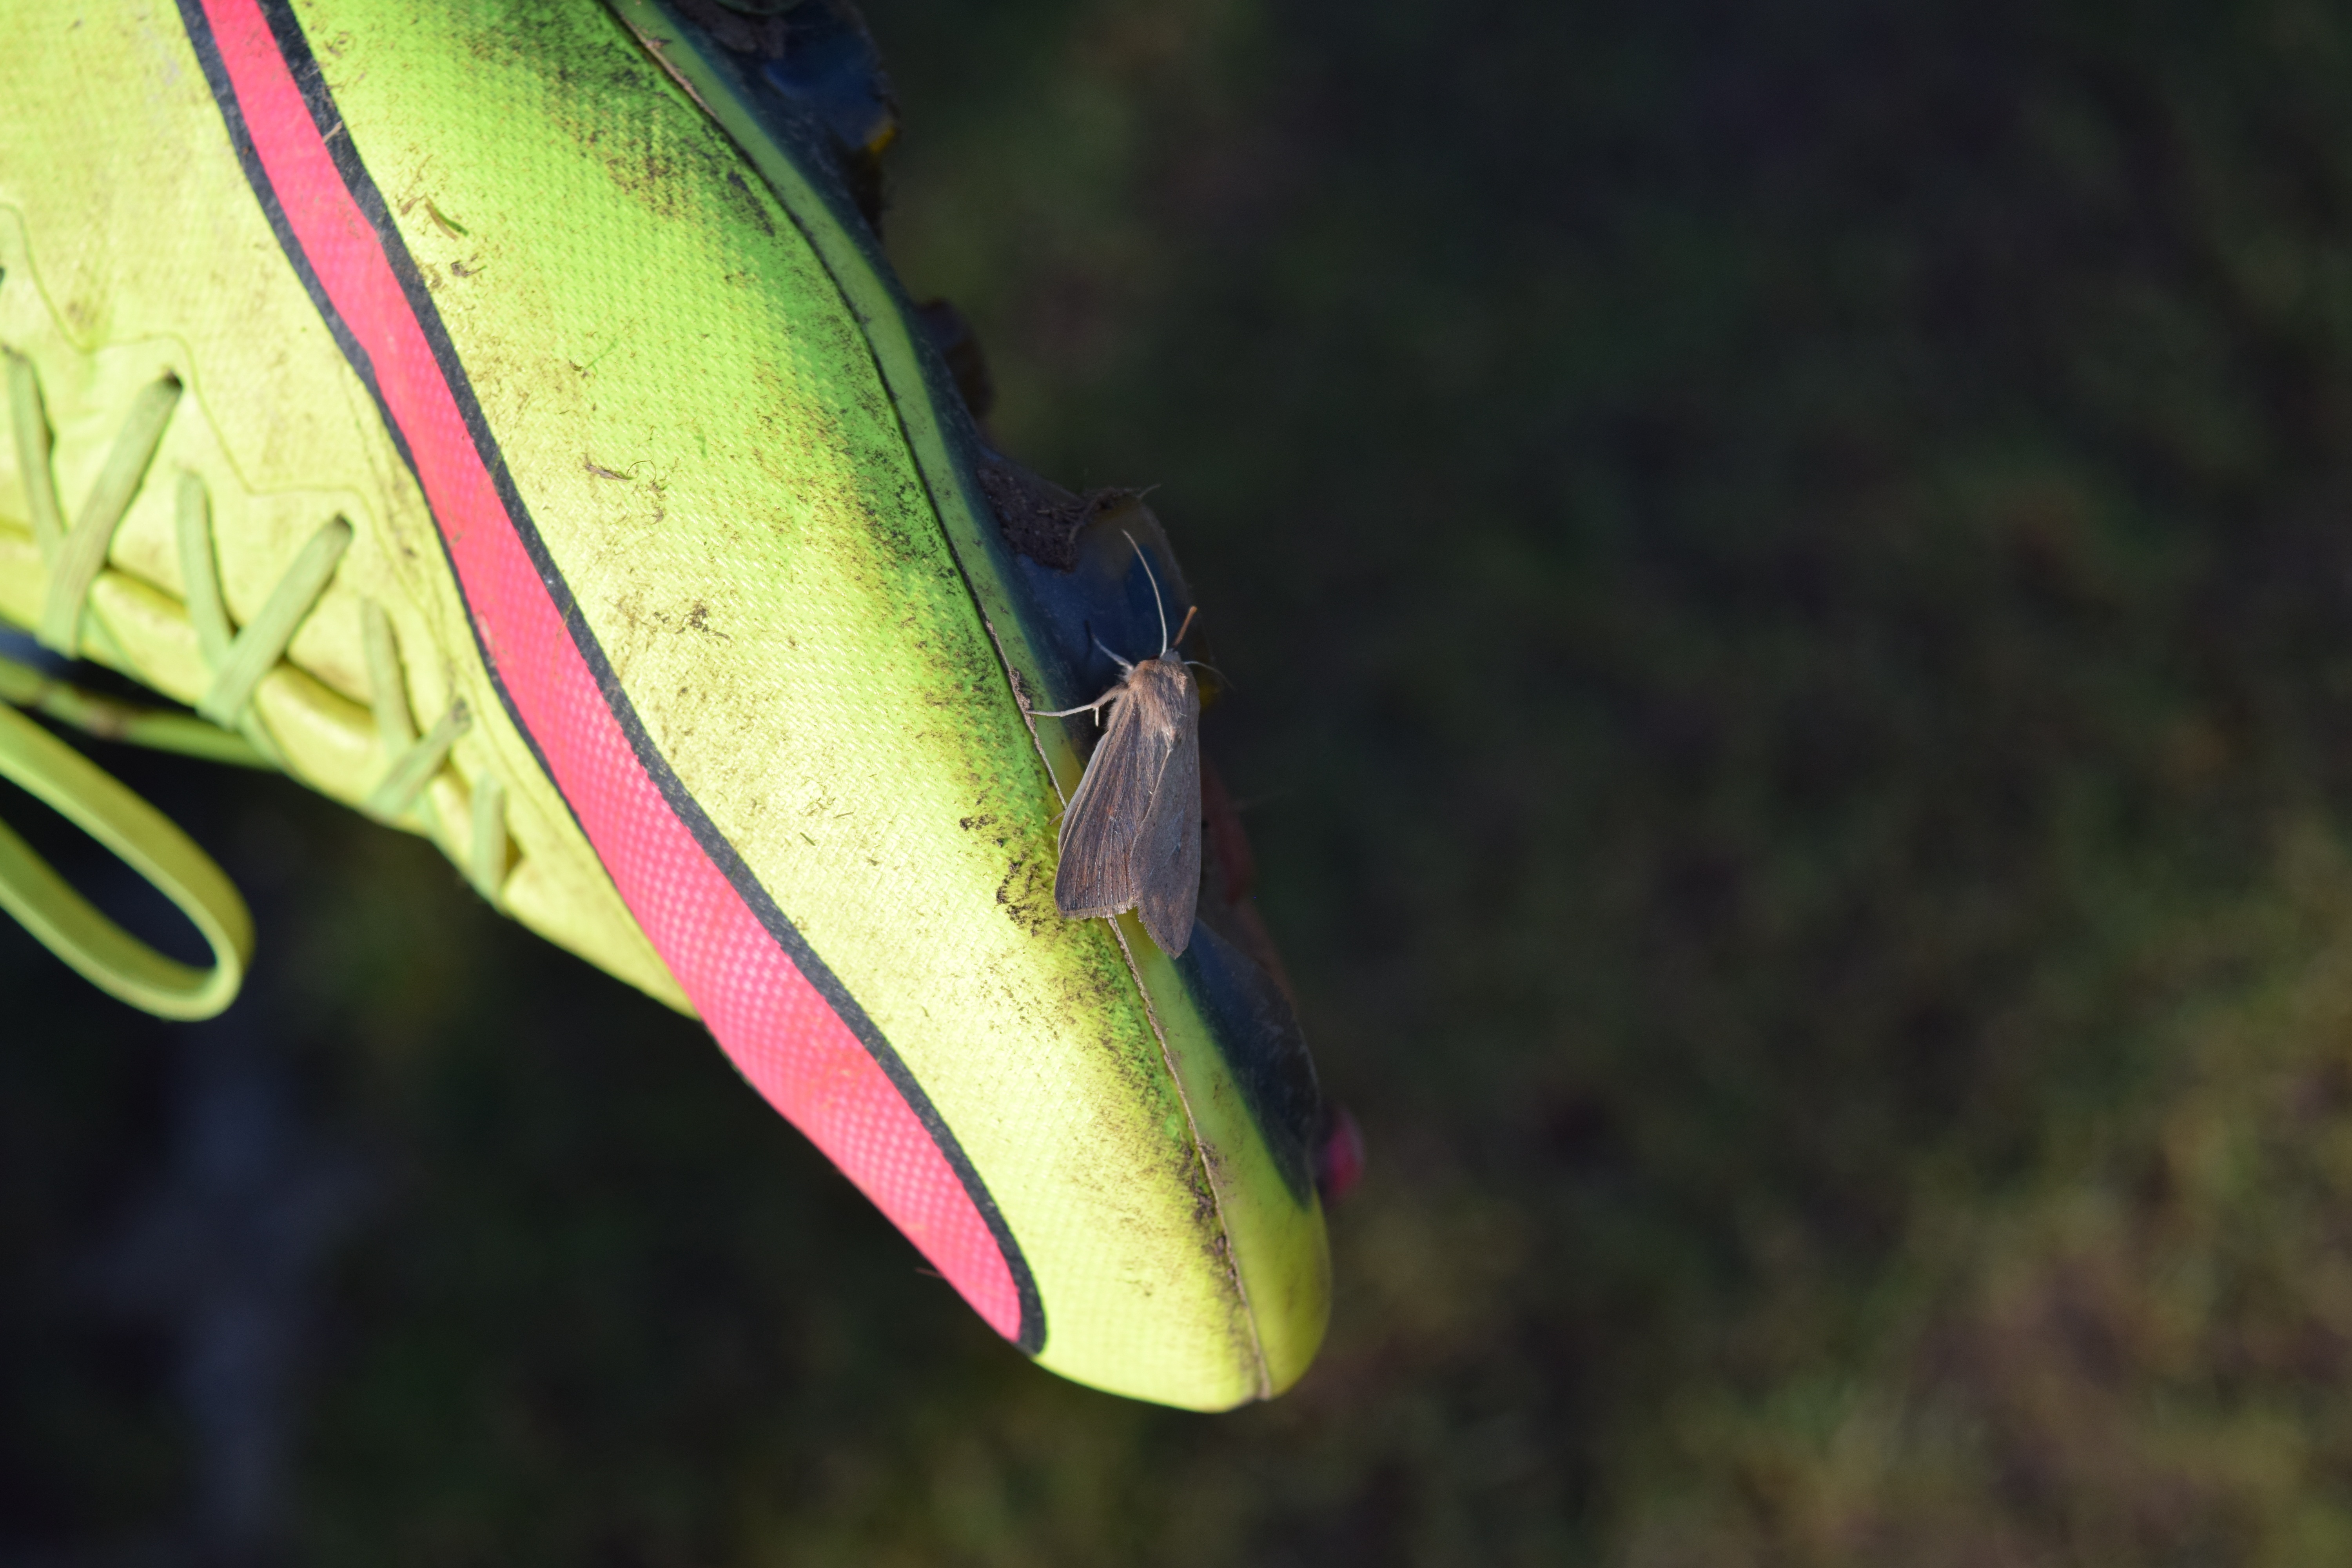
nature, shoe, meadow, leaf, flower, green, red, beak, butterfly, yellow, football, flora, fauna, close up, earth, landing, luck, macro photography